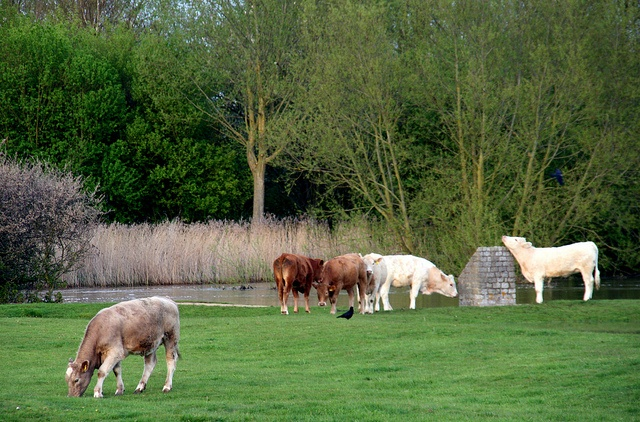
Five cows standing in a grassy field surrounded with trees.
5 cows walking along the field eating grass.
A group of cows grazing in the grass on a sunny day.
A group of cows in a field near a pillar
Five cows meander around a meadow and one scratches his face on an old brick structure.